Black Mountain railway station

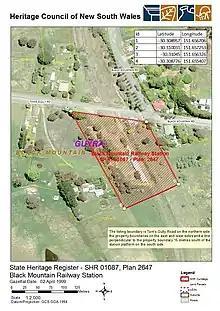
Heritage boundaries

Black Mountain station group is an excellent intact station from the 1880s with a very good timber residence of unusual design (no longer owned by State Rail). The quality of the buildings marks the importance of the area in the pastoral development of the State and are an important and integral part of the townscape. This site illustrates the confidence in railway construction during the 1880s boom even in remote locations of the State.